Liu Hsing-chin Comic Museum

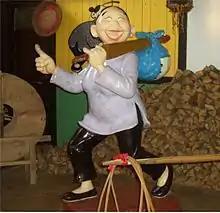
Museum exhibition

The Liu Hsing-chin Comic Museum is a museum about the comics creator Liu Hsing-chin, located in Hengshan Township, Hsinchu County, Taiwan.